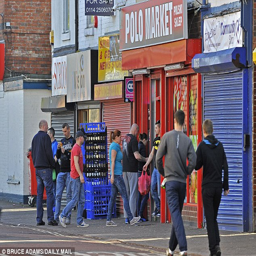
the word was read out during a programme about the experiences of people